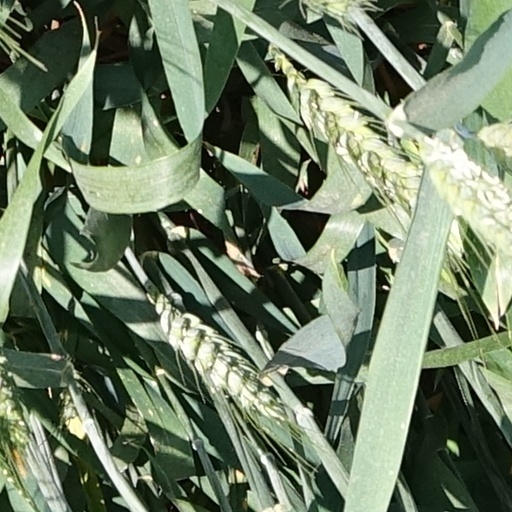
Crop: wheat